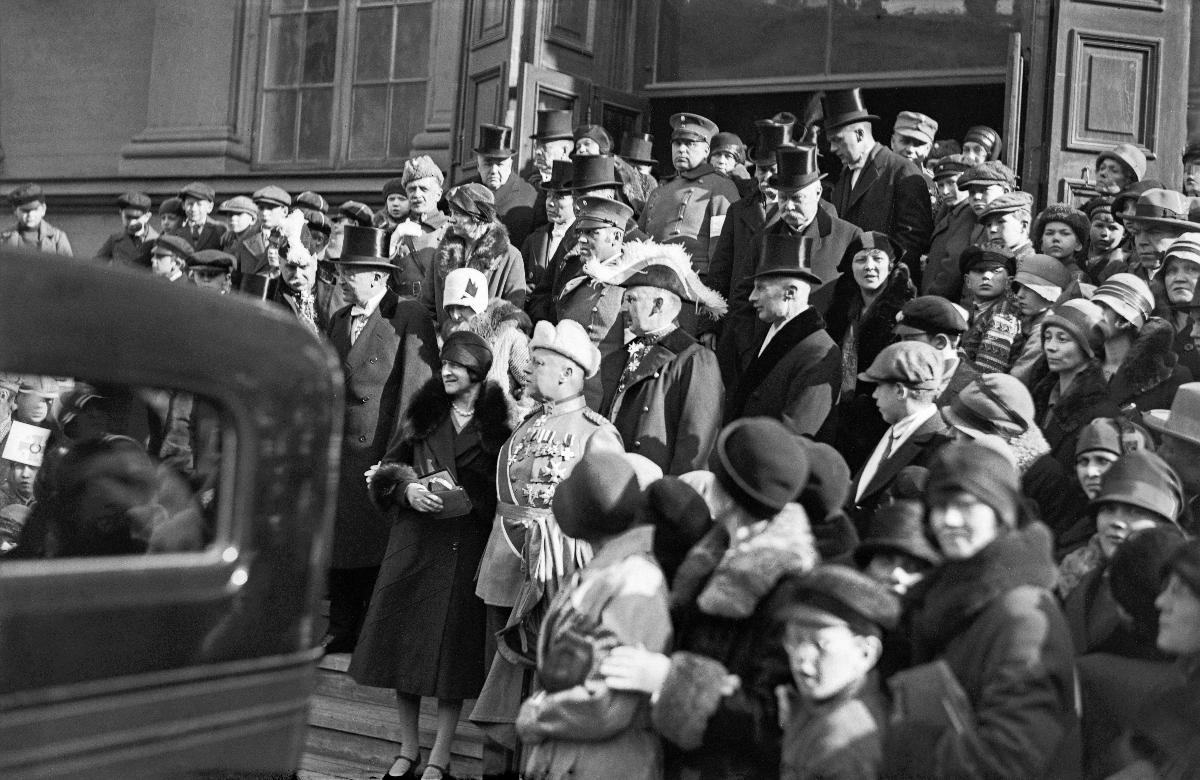
Muistojumalanpalvelus Vanhassa kirkossa
Minnesgudstjänst i Gamla kyrkan; Memorial service at Helsinki Old Church
sisällön kuvaus: Muistojumalanpalvelus kuningatar Victorian poismenon johdosta Helsingin Vanhassa kirkossa 11.4.1930. content description: Memorial service at Helsinki Old Church 11.4.1930 due to passing of Queen Victoria. innehållsbeskrivning: Minnesgudstjänst i Gamla kyrkan i Helsingfors 11.4.1930 med anledning av drottning Victorias bortgång.
Kuvaaja: Sundström, Hugo, kuvaaja
Vuosi: 1930
Paikka: Suomi, Uusimaa, Helsinki
Aiheet: jumalanpalvelukset; muistotilaisuudet; kirkot; ihmiset; HBL; service; church; people; gudstjänster; minnesstunder; kyrkor; människor